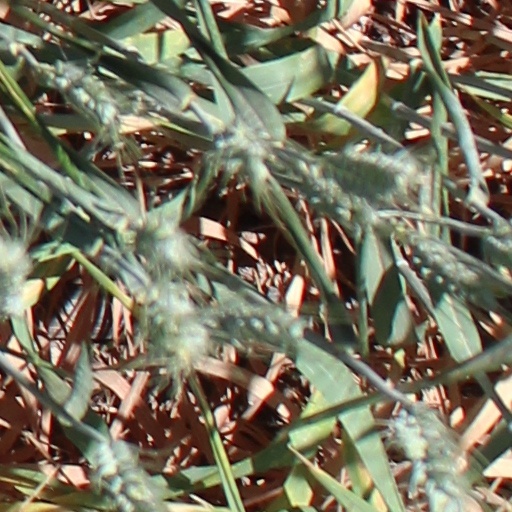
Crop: wheat